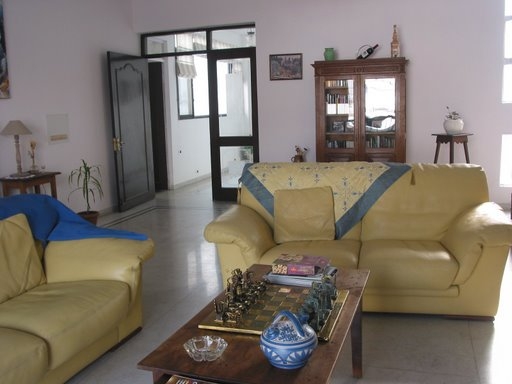
Room type: livingroom